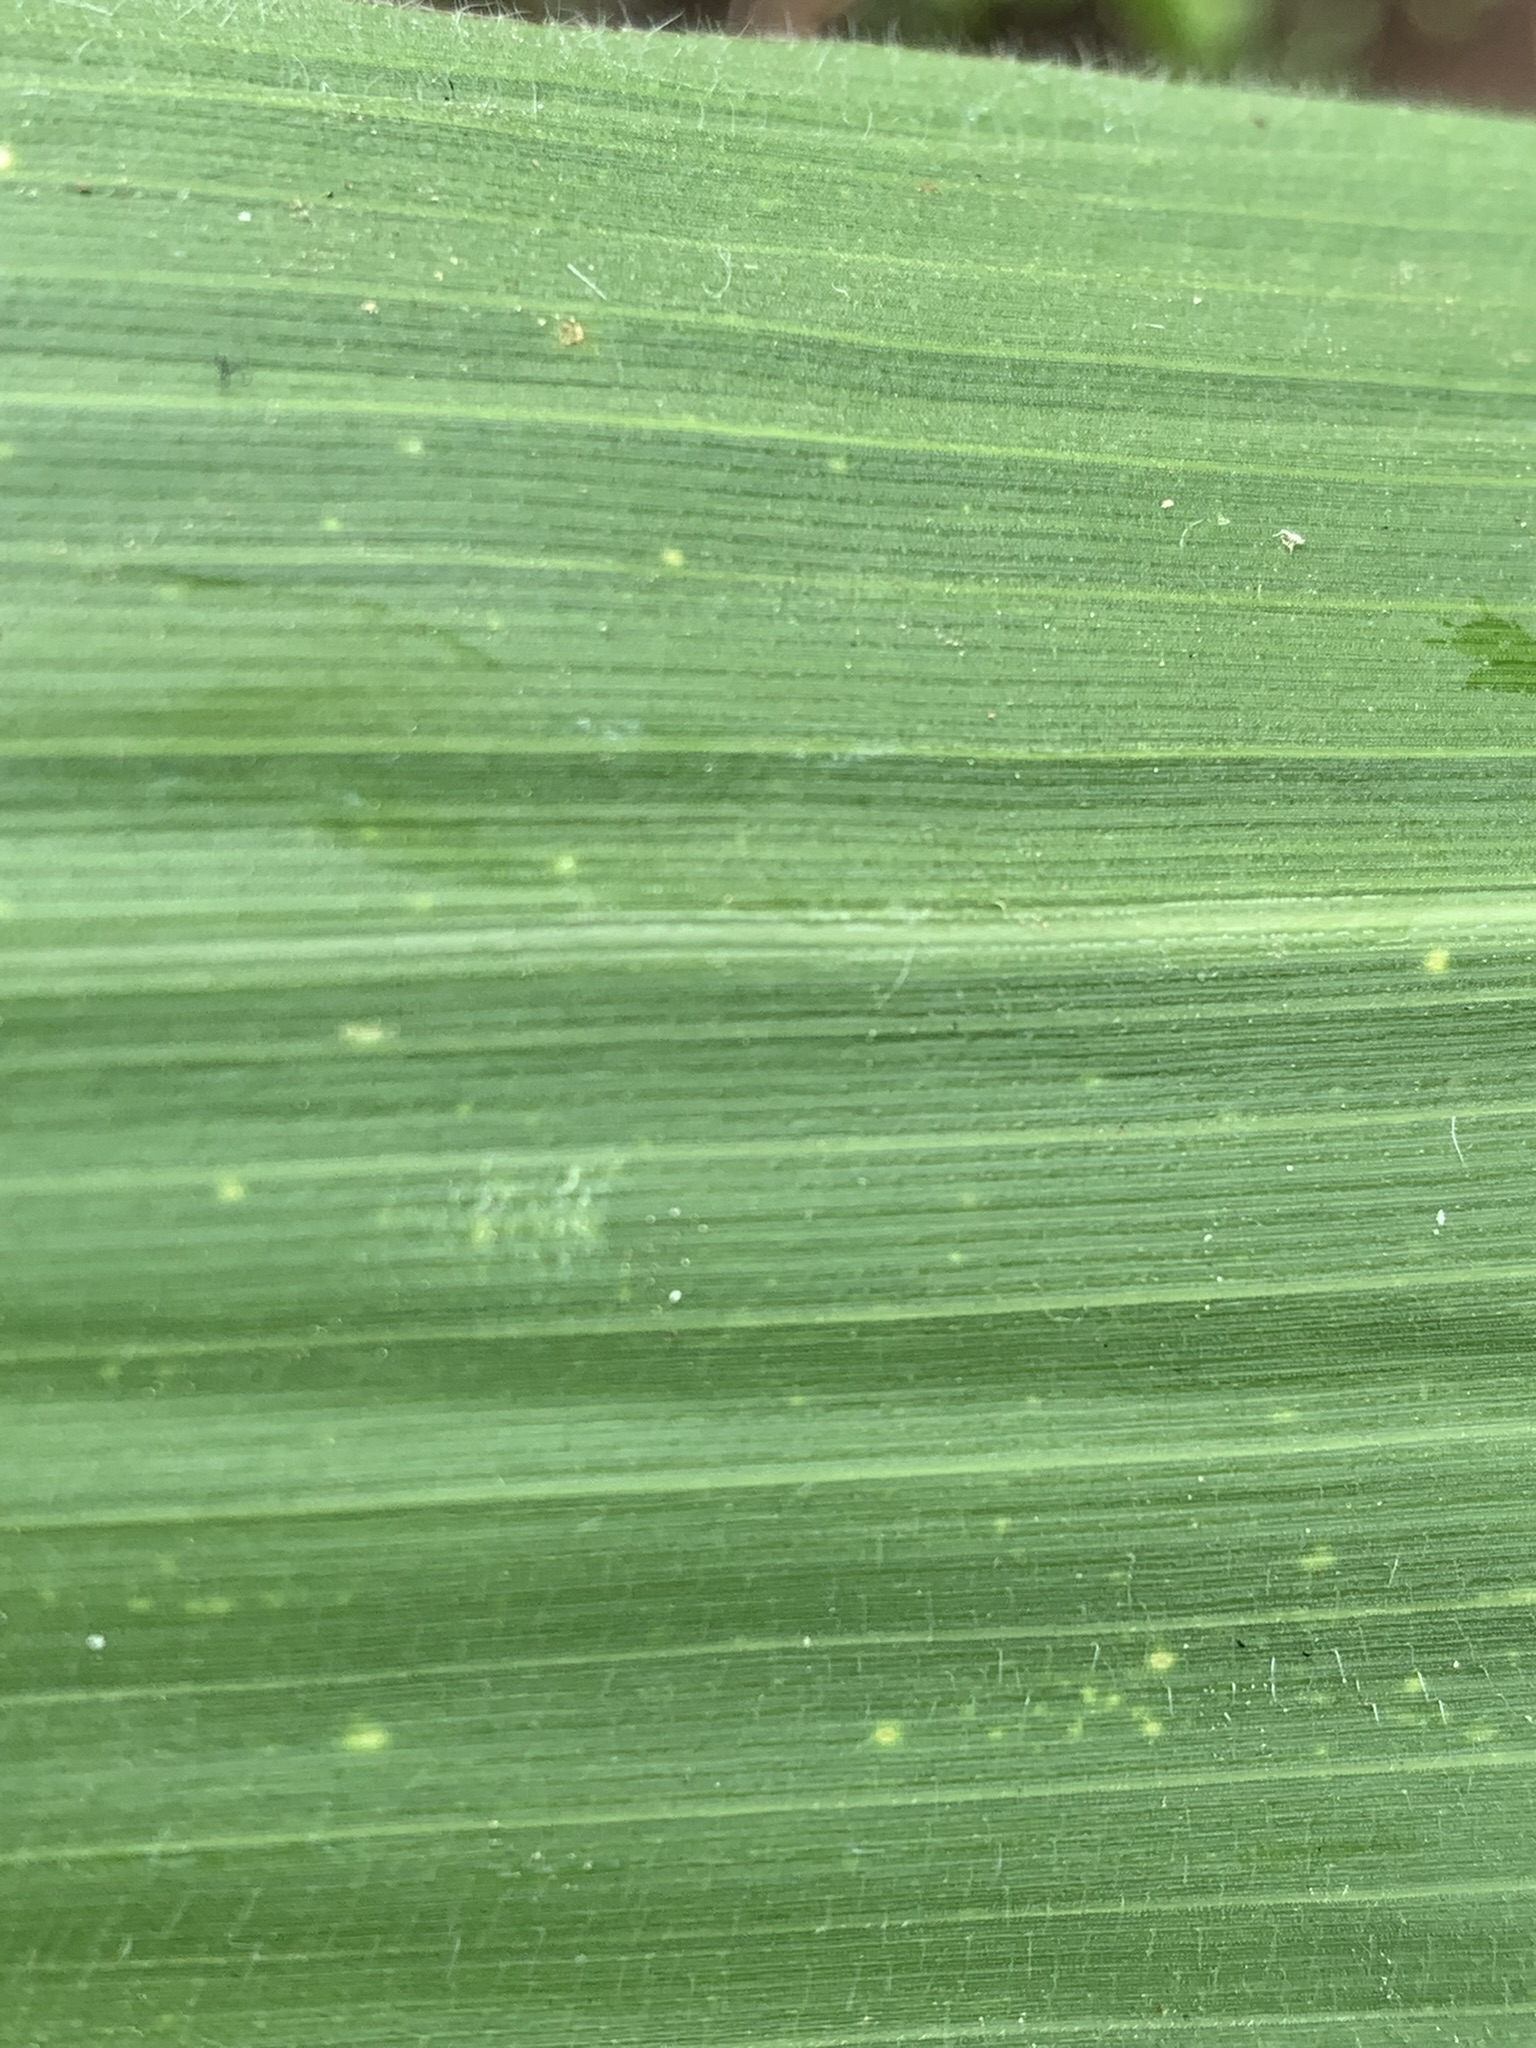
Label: Healthy